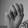
ASL letter: M